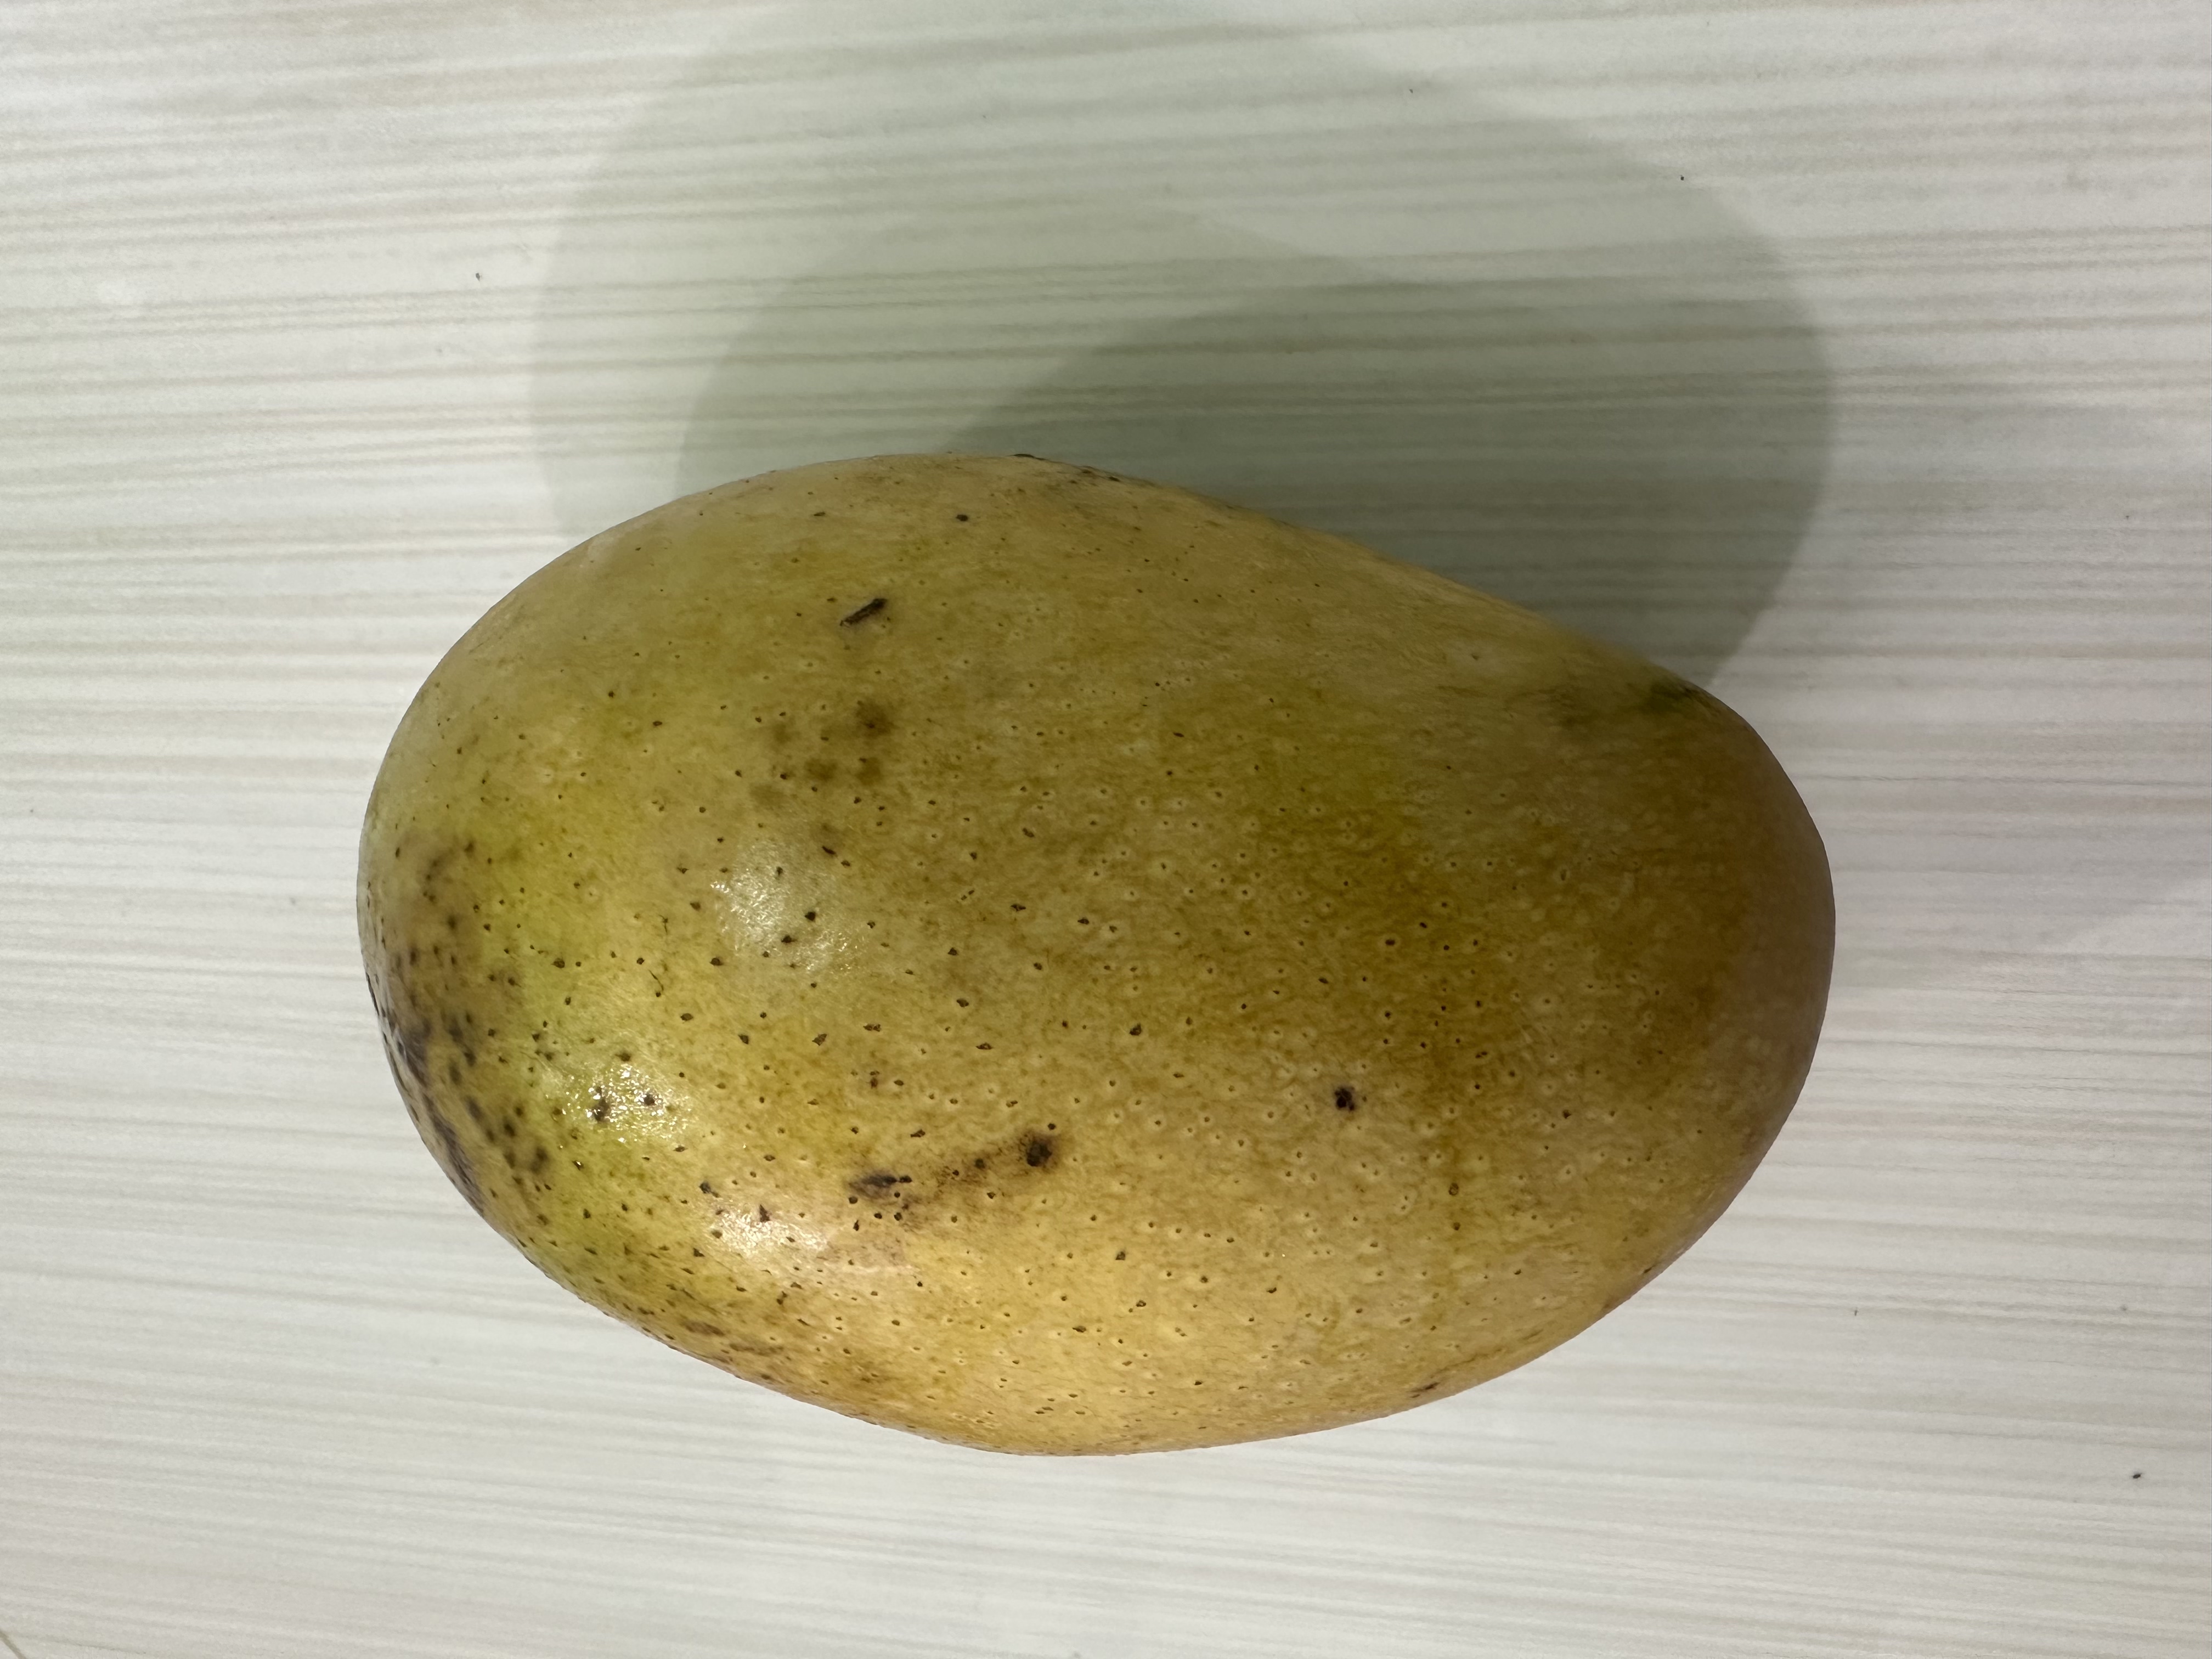
Mango variety: Kanchon Langra